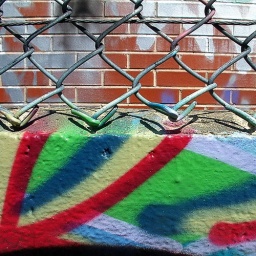
Graffiti on wall and chain link fence in Mount Pleasant Park Sheffield